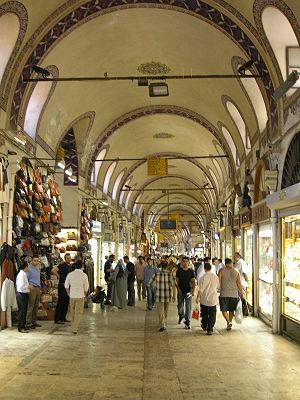
Le grand bazar d’Istanbul est l'un des plus grands bazars au monde. Situé le long de 58 rues intérieures auxquelles on accède par 18 portes, il est occupé par 4 000 boutiques. Il se trouve en plein centre de la ville entre les mosquées Nuruosmaniye et Bayezid II.